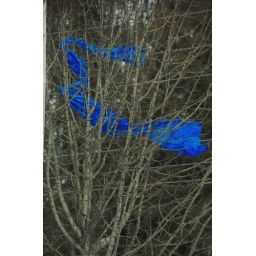
Again... I love they way plastic trapped in trees looks. I may have to put together a set...